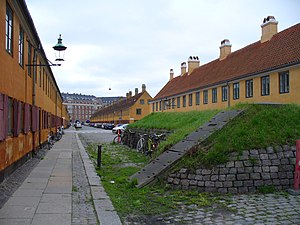
Delfingade
Delfingade ved Øster Voldgade med beskyttelsesrummet.
Delfingade er en gade i kvarteret Nyboder i Indre By i København, der ligger mellem Store Kongensgade og Øster Voldgade. Gaden er opkaldt efter dyret delfin og udgør en del af en række gader i kvarteret med dyrenavne.